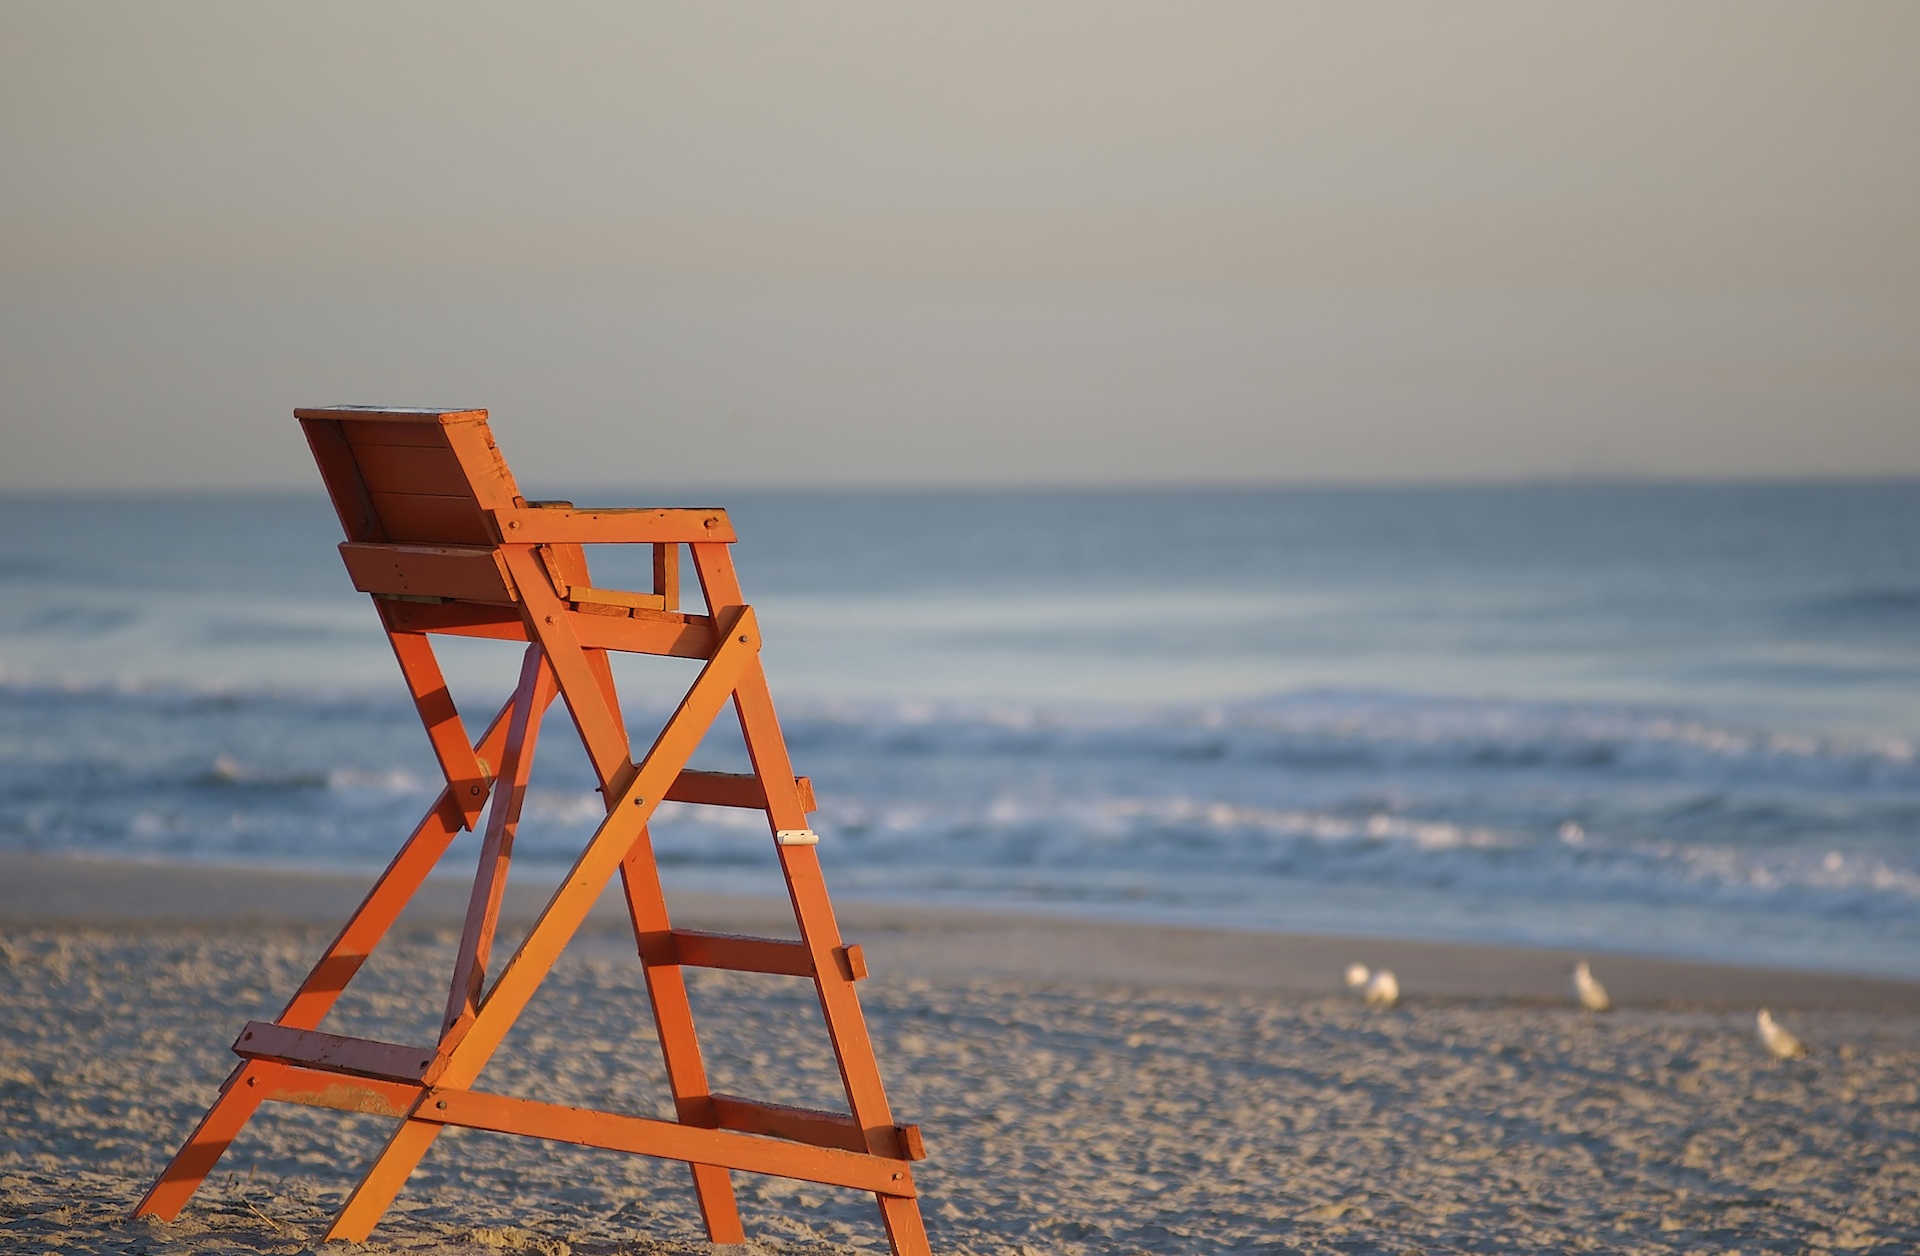
beach, sea, coast, sand, ocean, wood, blue, jacksonville beach, life guard chair